Via Regia Lusatiae Superioris

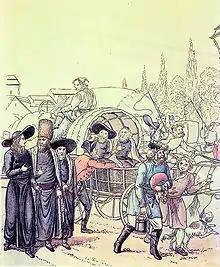
Polish traders at Brühl in Leipzig, a "white elephant" wagon in the background)

The road went through Oberlausitz, from Halle/Saale via Eilenburg or Leipzig-Grimma to Oschatz, Großenhain, Königsbrück, Kamenz, Bautzen, Löbau, Görlitz or Zittau, Lauban, Naumburg, Bunzlau, Haynau, Liegnitz, Neumarkt to Breslau. It had continuations east to Kraków and west from Leipzig or Halle through Thuringia to Frankfurt.